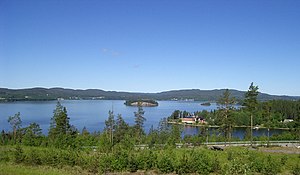
Ångermanälven
Fra den nedre del af Ångermanälven
Ångermanälven er en 462 km lang elv, som løber gennem det nordlige Sverige. Det er Sveriges tredjemest vandrige elv og har et afvandingsområde på 31.860 km².